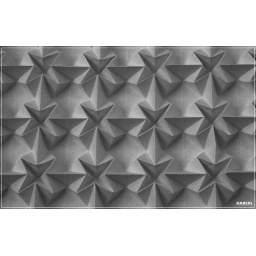
Night in white paper